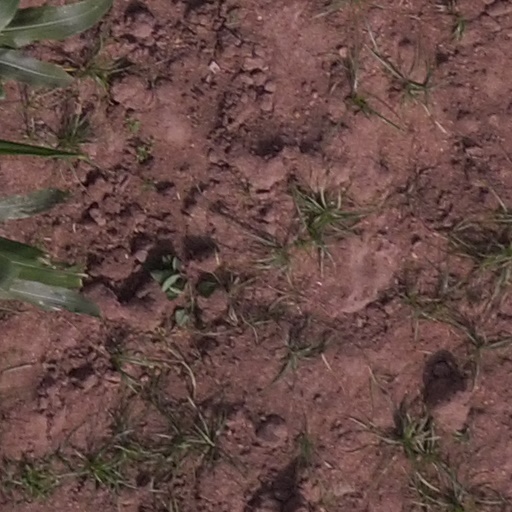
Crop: maize; corn